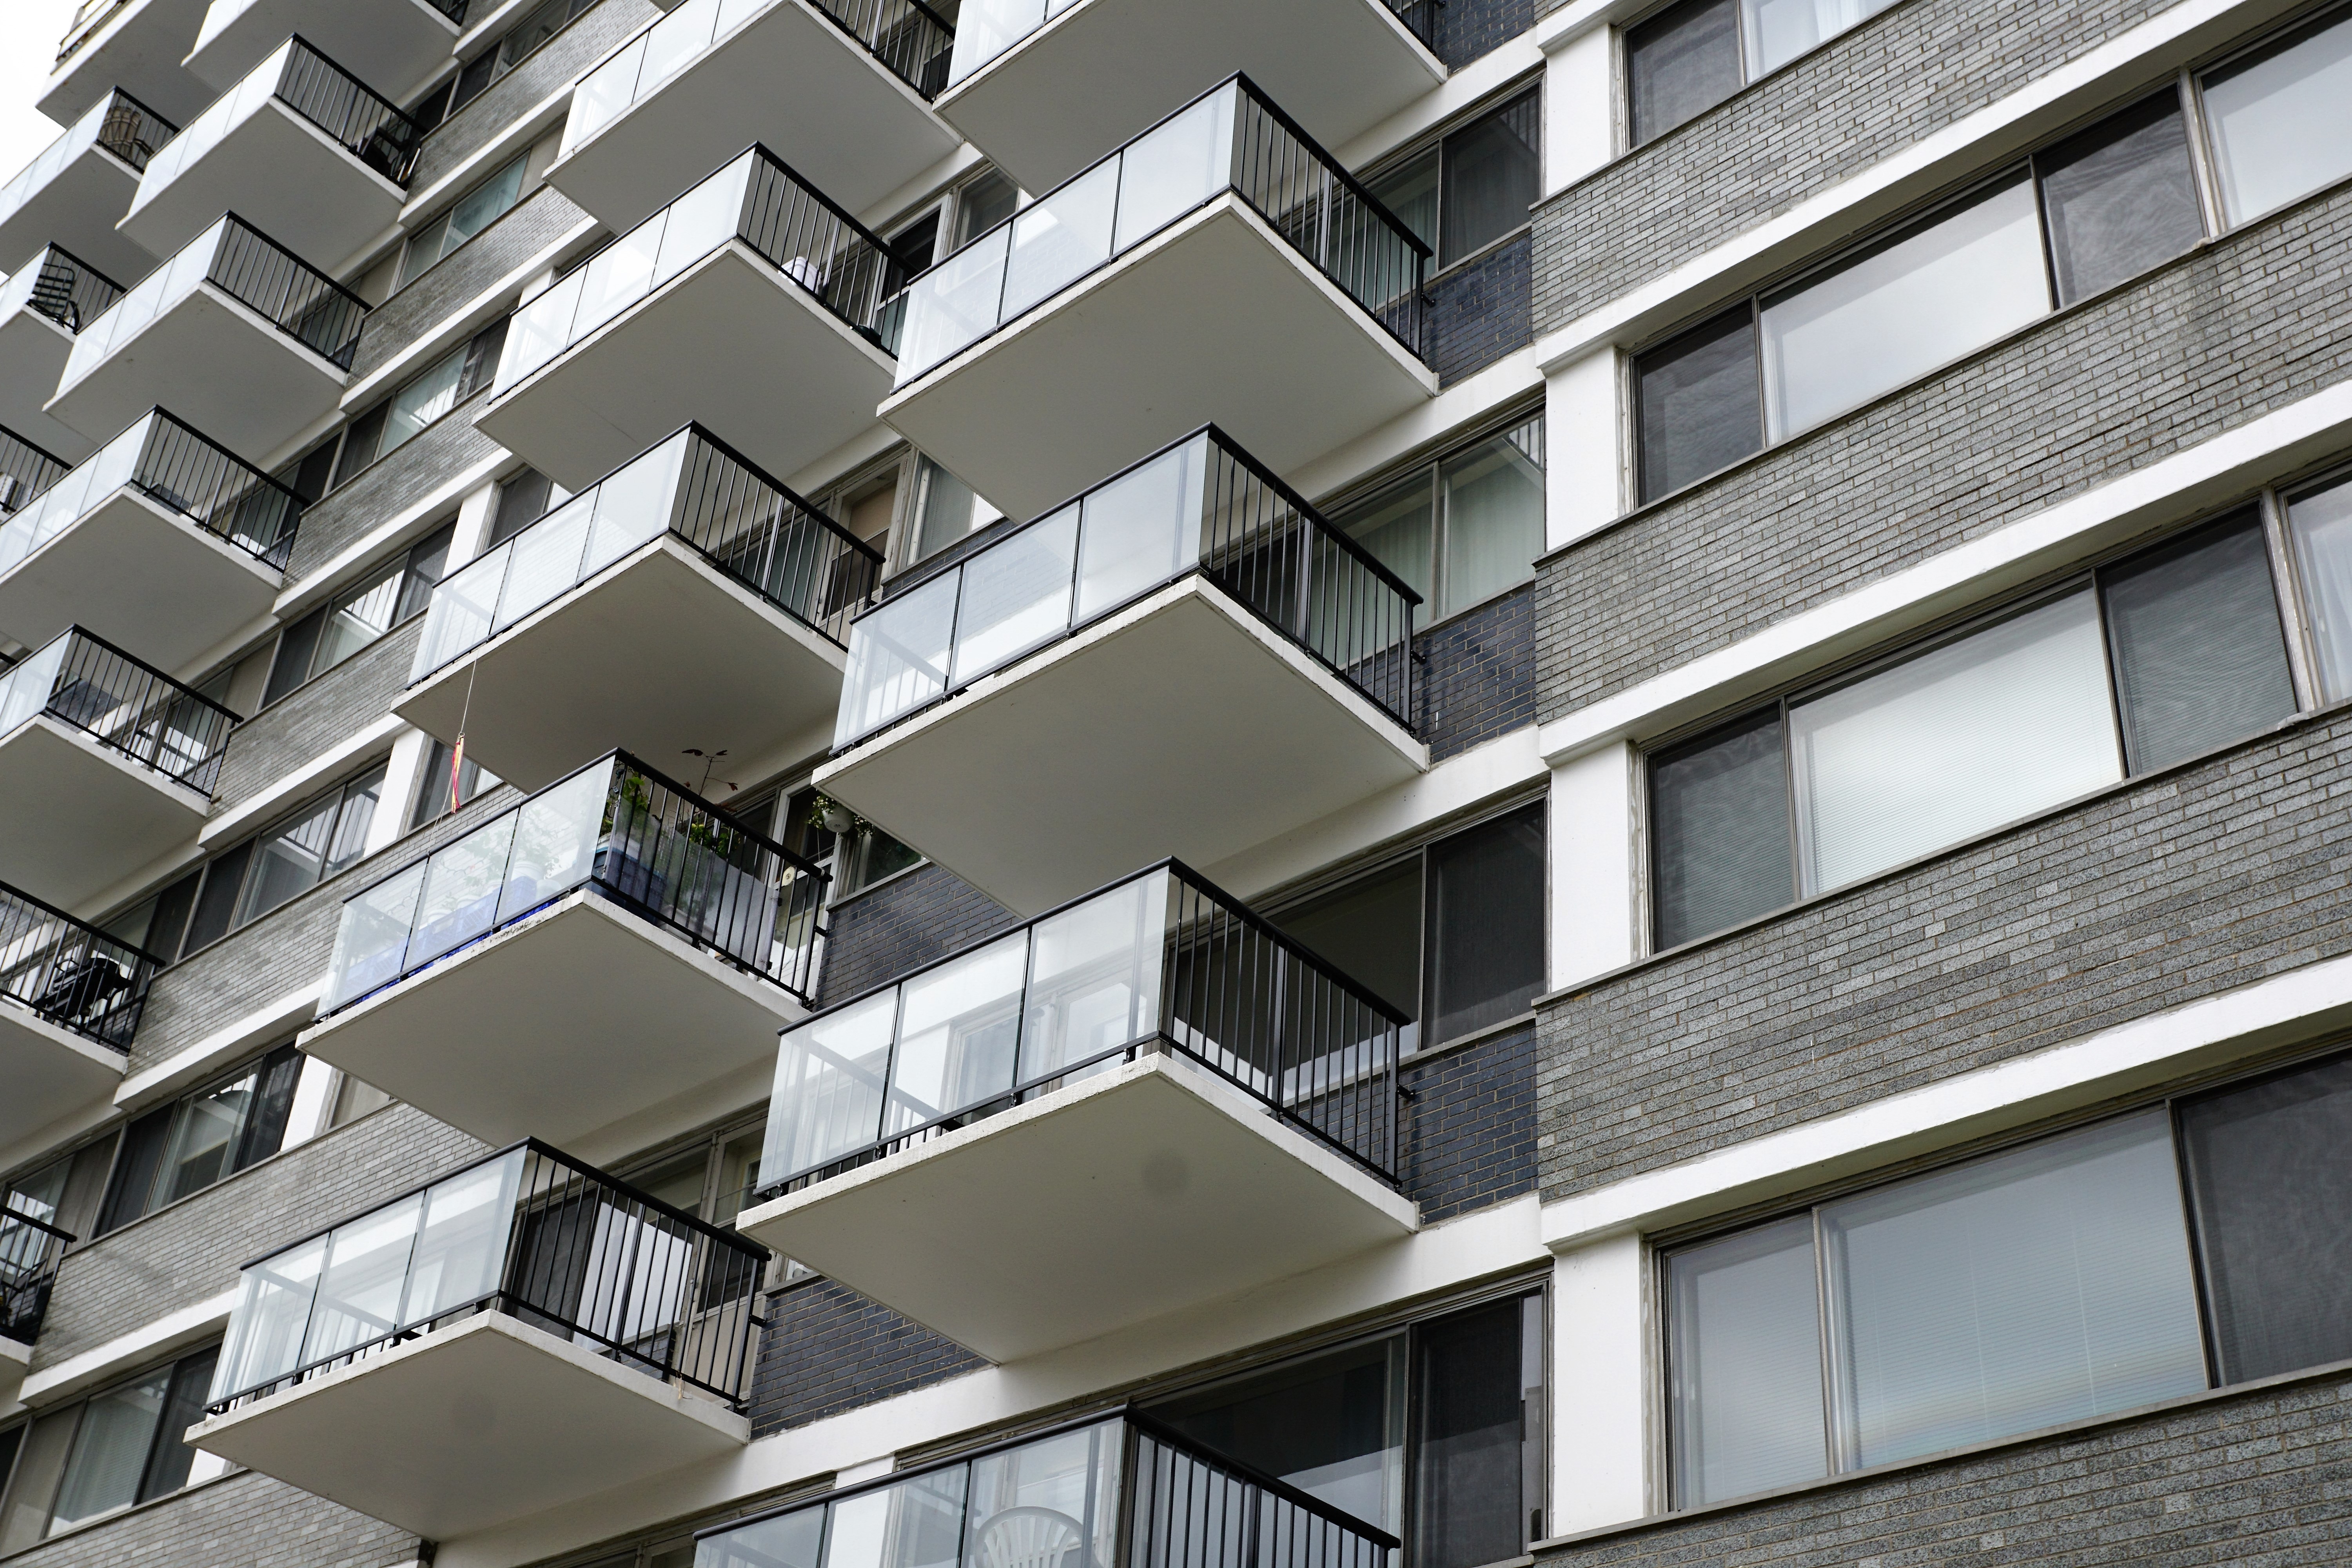
architecture, house, building, home, facade, property, professional, apartment, tower block, interior design, design, canada, halifax, commercial building, condominium, neighbourhood, daylighting, residential area